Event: Nepal Earthquake
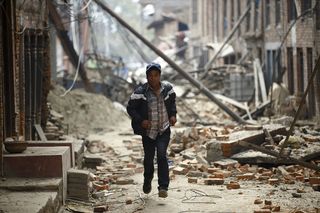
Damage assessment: damage